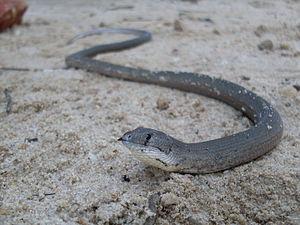
Pygopus lepidopodus est une espèce de geckos de la famille des Pygopodidae.
Pygopus est un genre de geckos de la famille des Pygopodidae.
Les lézards apodes sont des lézards dont les pattes ont totalement ou en partie disparu au cours de l'évolution, au point de ne plus être utilisées lors de la locomotion. Ce caractère, également présent chez les serpents, est apparu indépendamment chez plusieurs familles de sauriens génétiquement très éloignées : il s'agit d'une analogie. Cette convergence évolutive fait que ces lézards sont souvent confondus avec des serpents.